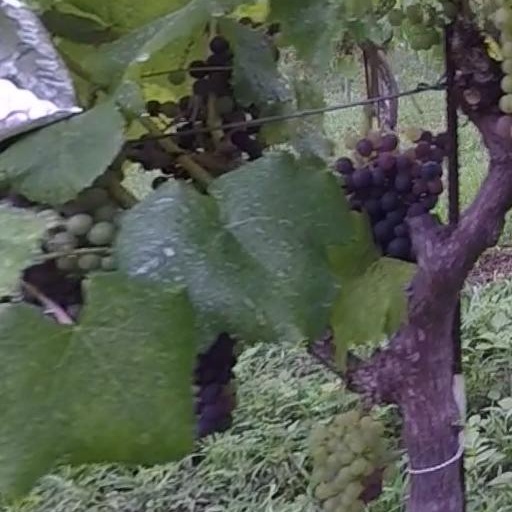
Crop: grape